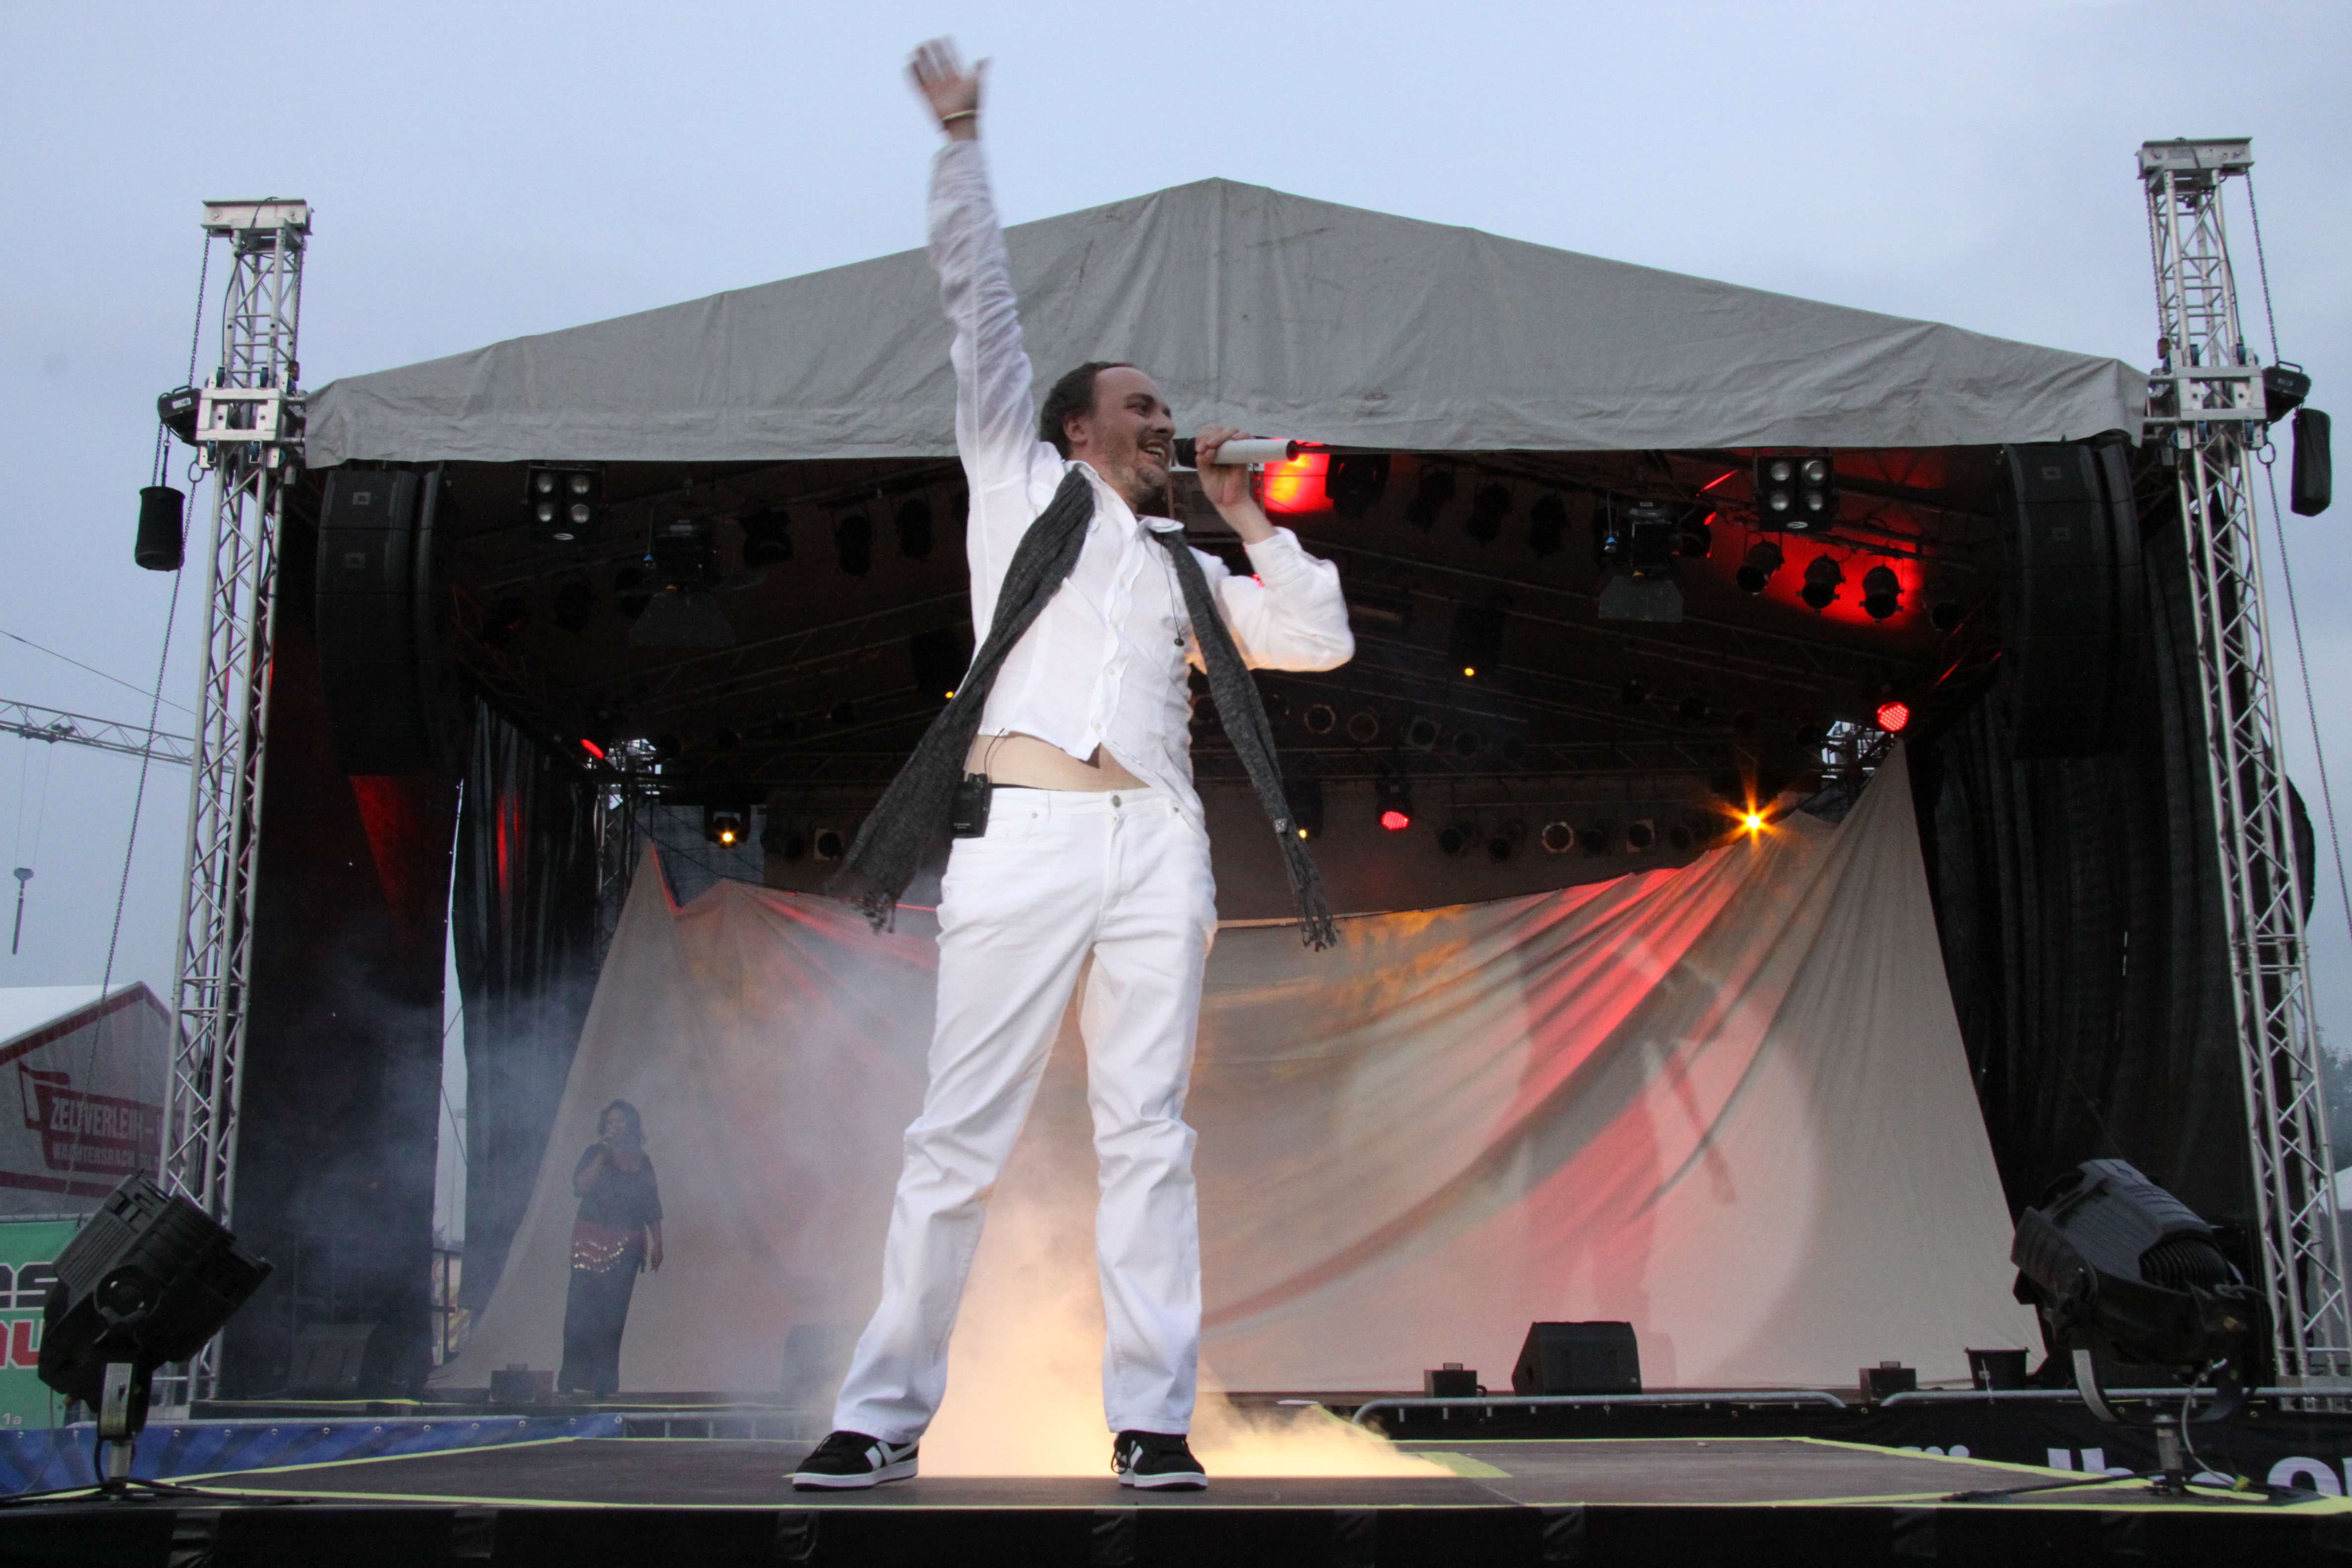
man, music, concert, singer, live, show, musician, sing, performance art, stage, tour, performance, song, artists, mood, entertainment, performing arts, open air, tommy fresh